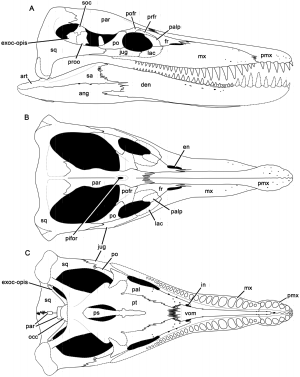
Pliosaurus kevani est une espèce éteinte de pliosaures de très grande taille, décrite en 2013 sur la base d'un crâne, découvert par un collectionneur local, sur la côte du Comté de Dorset, Angleterre, et racheté par les autorités locales, le 27 octobre 2009. Rivalisant de taille avec le Pliosaurus funkei du Spitzberg, et le « monstre d'Aramberri » du Mexique, il s'agit d'un des plus grands spécimens de pliosaures jamais découverts.